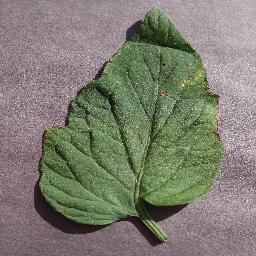
Label: Tomato___Target_Spot